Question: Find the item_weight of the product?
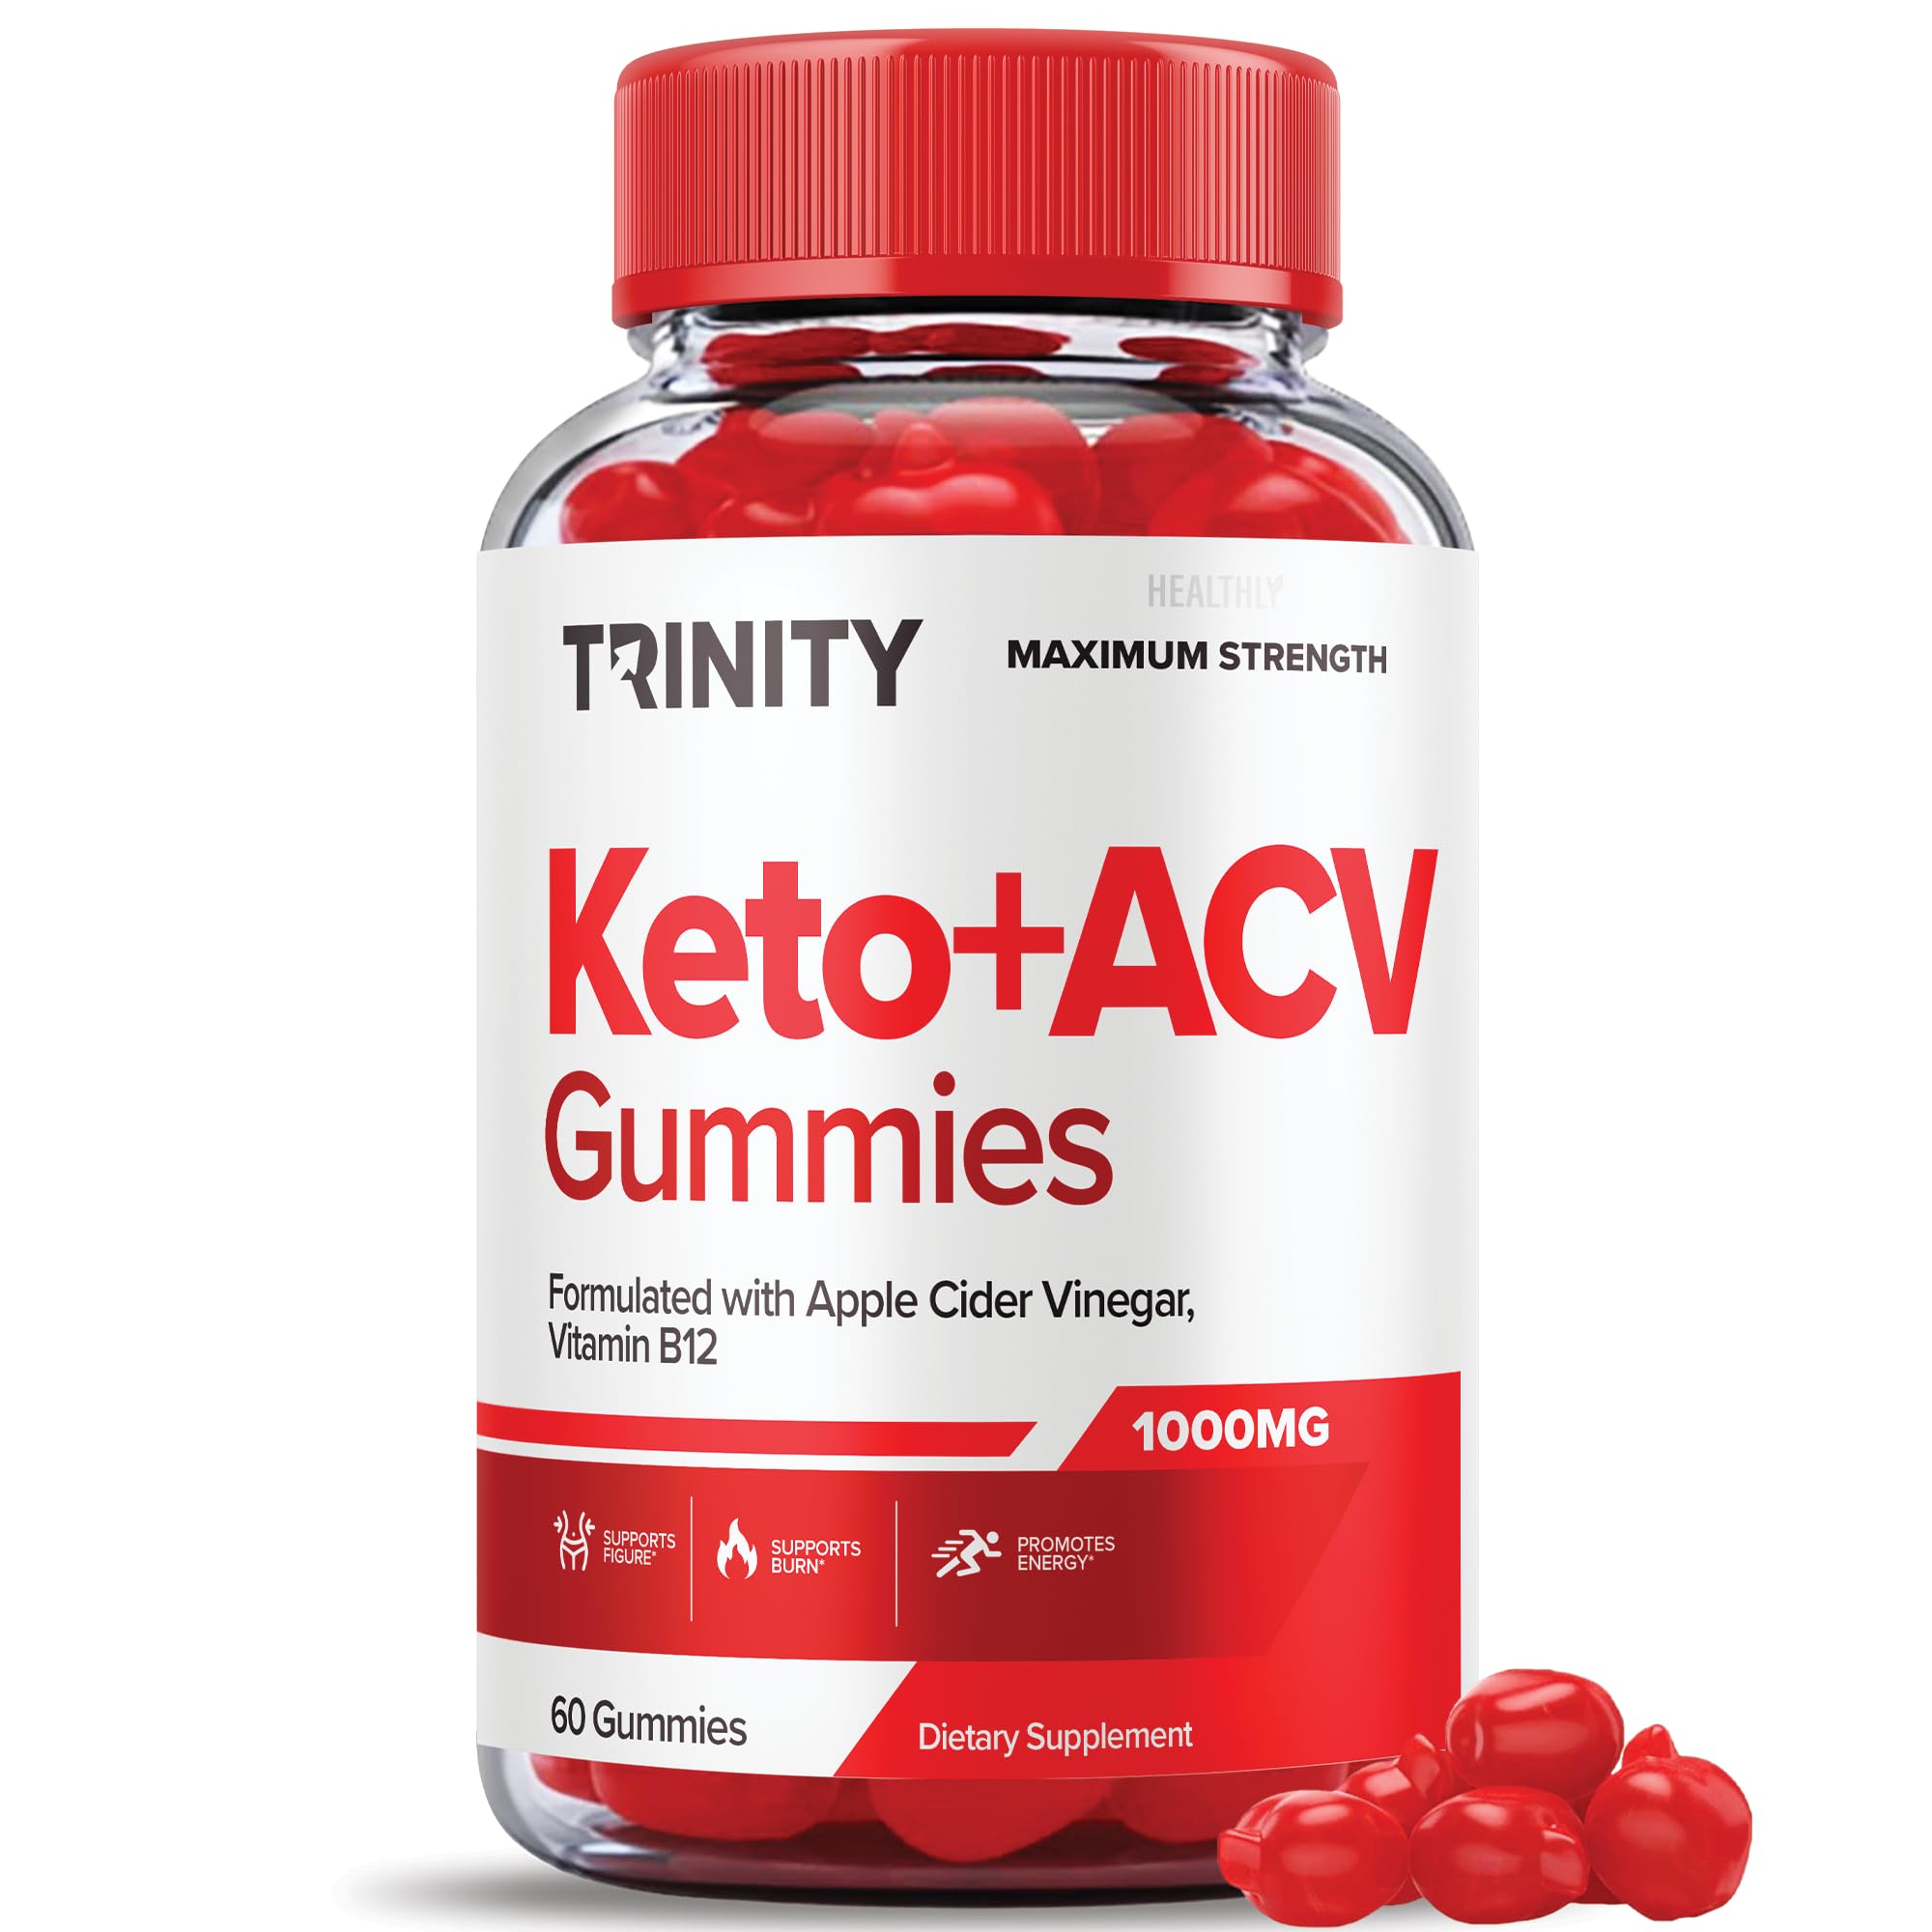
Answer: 1000.0 milligram